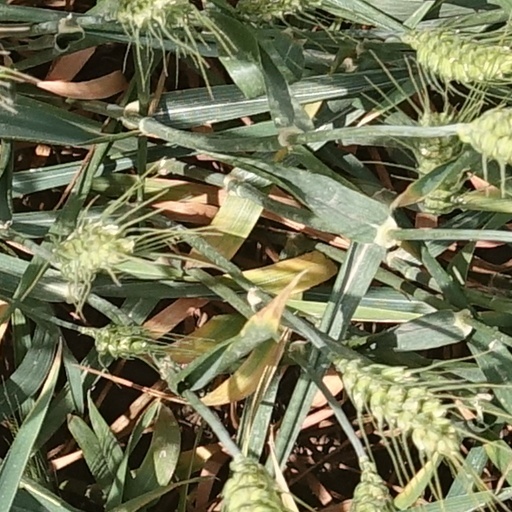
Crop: wheat